Fontaine-sous-Jouy

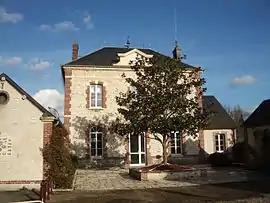
Town hall

Fontaine-sous-Jouy (literally "Fontaine under Jouy") is a commune in the Eure department in the Normandy region in northern France.